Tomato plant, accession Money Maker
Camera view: tilt-top (135 deg); turntable rotation: 90 degrees
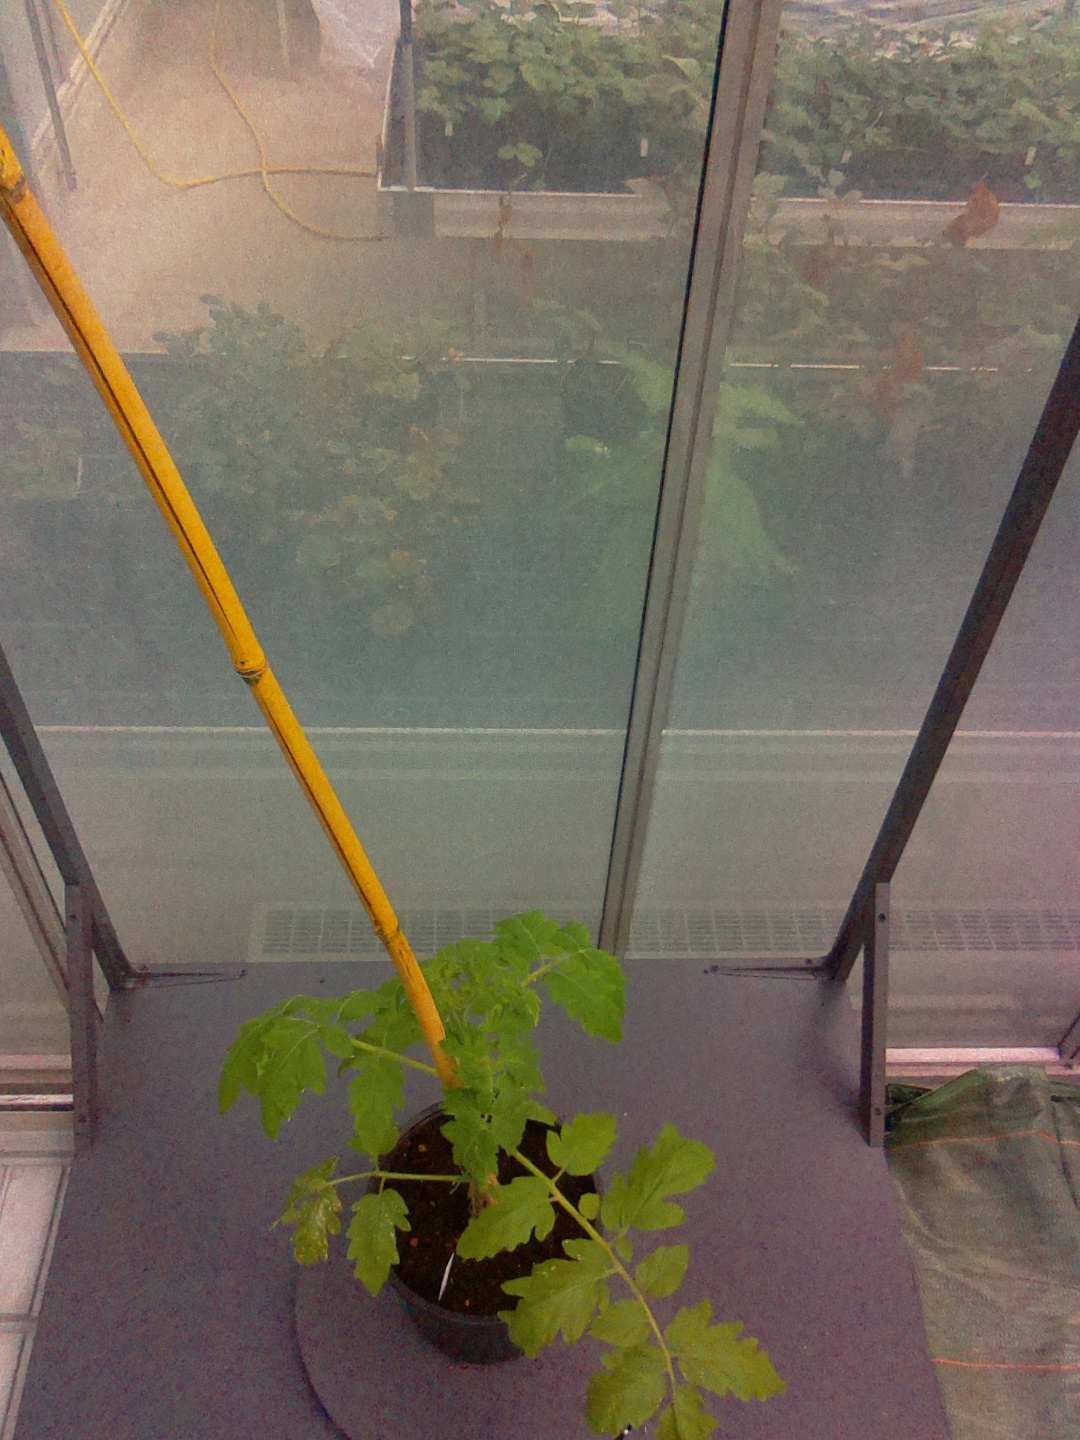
BBCH growth stage 13: 6 of true leaves visible